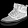
Label: Sneaker